Mount Jerai

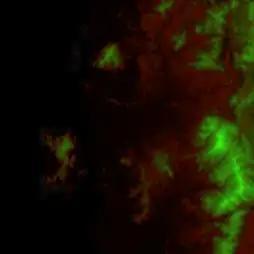
A height map of Penang and southern Kedah, with Jerai being the isolated greenish triangle near the coast

Mount Jerai, formerly Kedah Peak, is a mountain in Kedah, Malaysia with the height of . Within Kedah itself, the mountain stands at the border of Kuala Muda and Yan districts.